Dahongmennan station

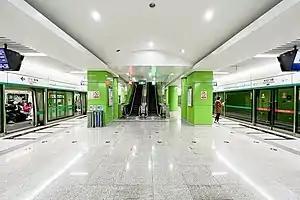
Platform

Dahongmennan station is a station on Line 8 of the Beijing Subway. It was opened on December 30, 2018.